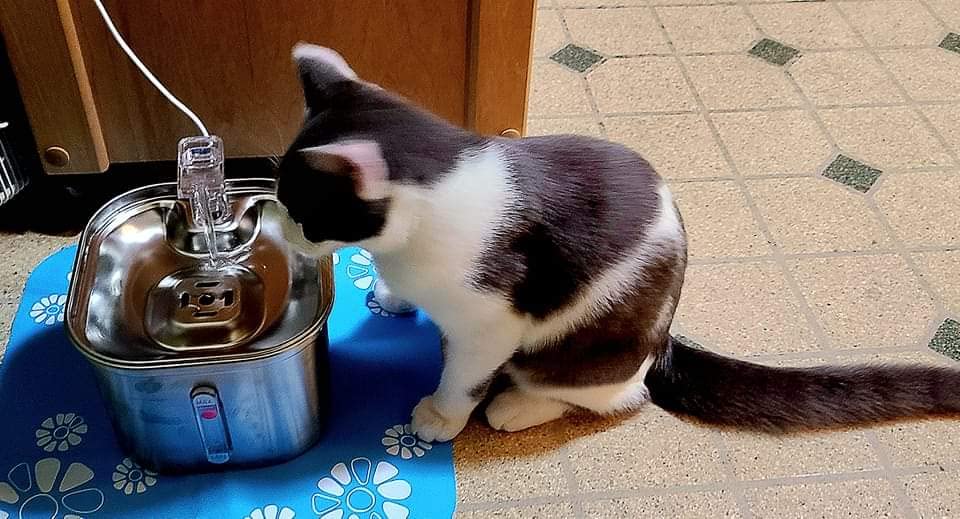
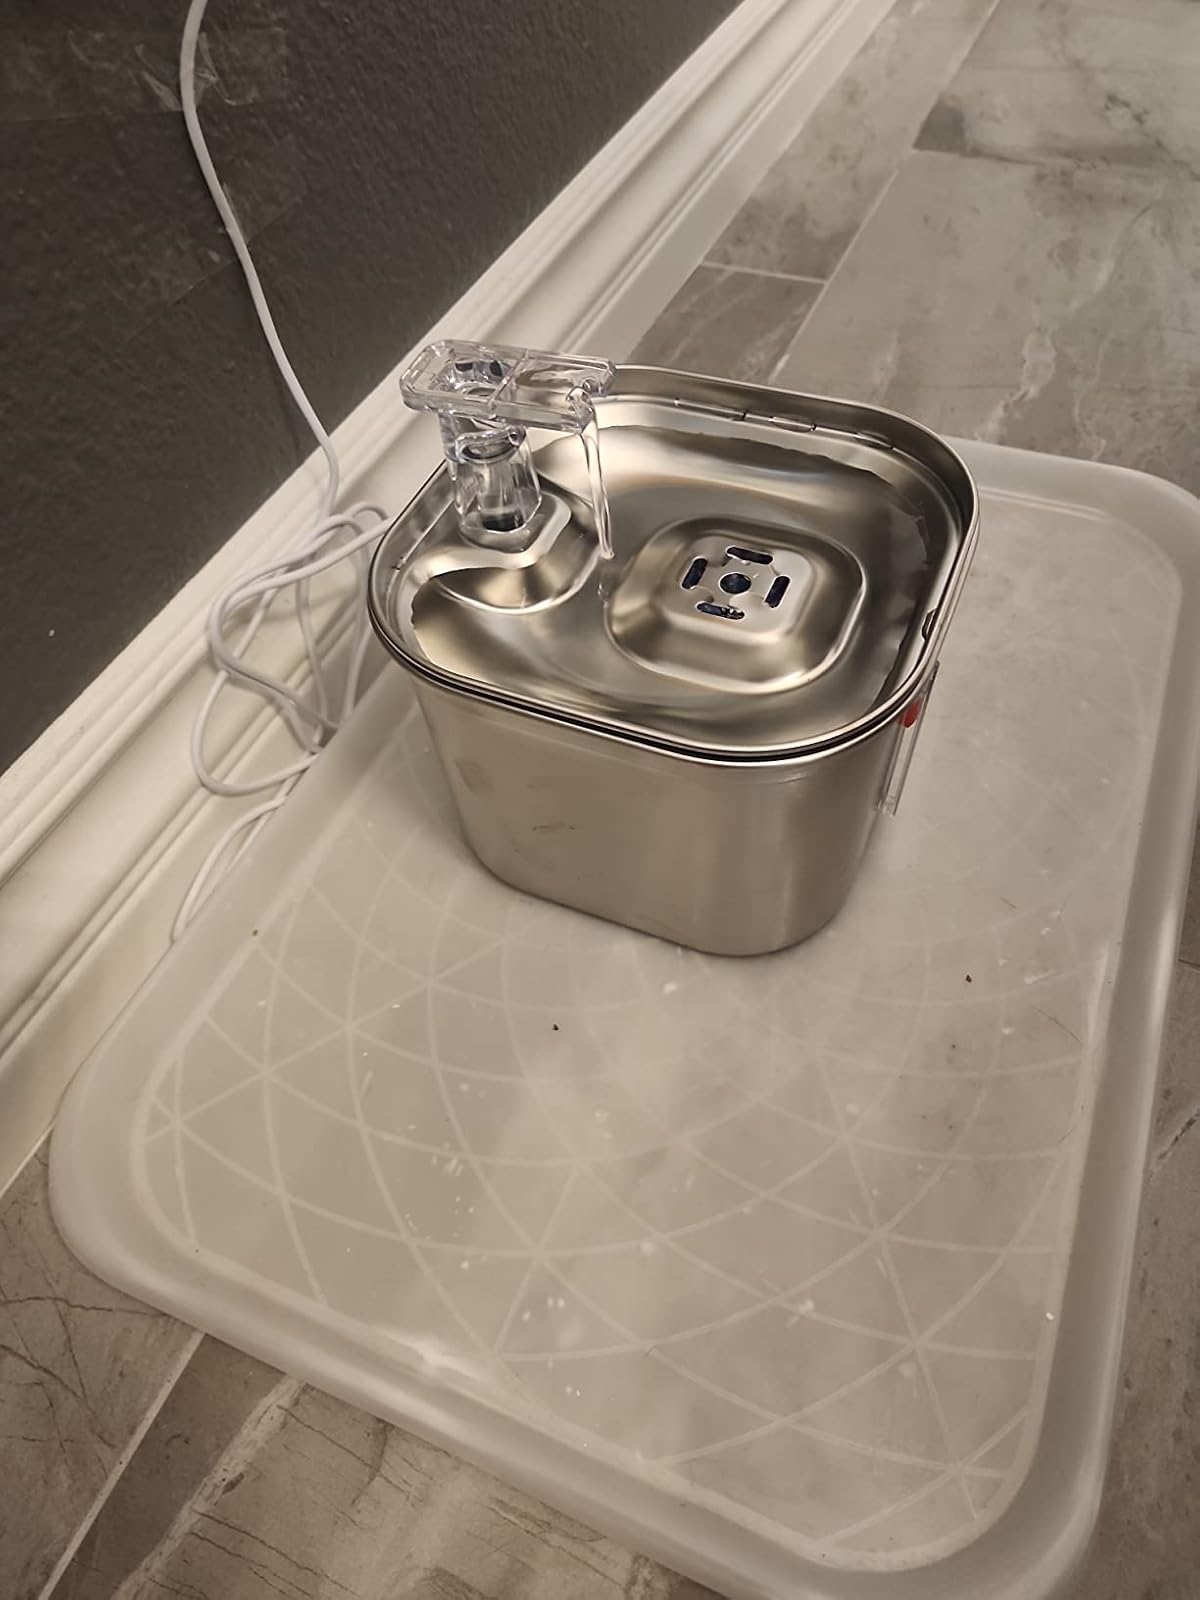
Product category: items_bowl
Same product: yes